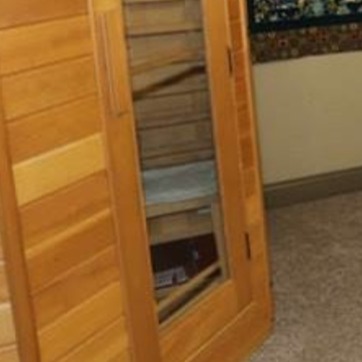
Material: glass